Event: Nepal Earthquake
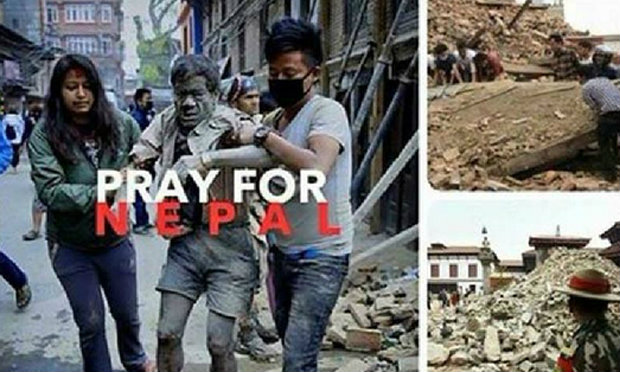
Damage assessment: damage